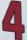
Number: 4